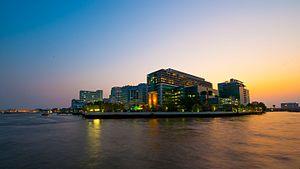
La Thaïlande, en forme longue le royaume de Thaïlande, est un pays d’Asie du Sud-Est. Avant 1939, il s’appelait le royaume de Siam. Il est bordé au sud-ouest et au nord-ouest par la Birmanie, au sud par la Malaisie, au sud-est par le Cambodge et au nord-est par le Laos. Sa capitale est Bangkok. La langue officielle est le thaï et la monnaie le baht. C’est une monarchie constitutionnelle depuis 1932 dans laquelle le roi est officiellement le chef de l'État, chef des Forces armées, partisan de la religion bouddhiste et défenseur de toutes les confessions. Sur un plan politique, la Thaïlande a connu 19 coups d'État tentés ou réussis par l'armée depuis 1932, le dernier en date ayant eu lieu le 22 mai 2014. Depuis 1946, plusieurs générations de Thaïlandais n'ont connu qu'un souverain, Bhumibol Adulyadej, dont le règne a duré soixante-dix ans, jusqu'à sa mort le 13 octobre 2016. Son fils Vajiralongkorn lui a succédé le 1ᵉʳ décembre 2016. Il est le 10ᵉ souverain de la dynastie Chakri qui règne depuis 1782.